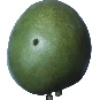
Label: Mango 1